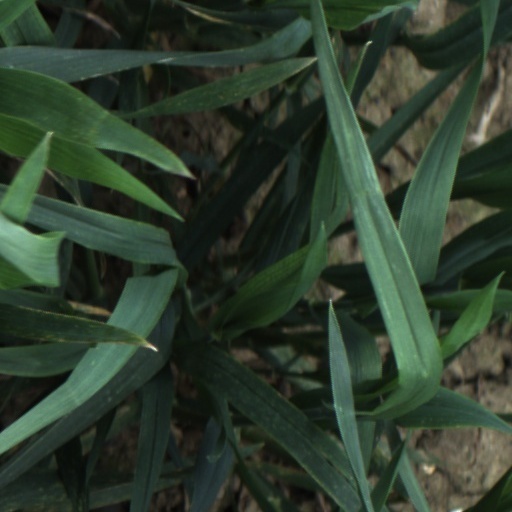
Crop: wheat